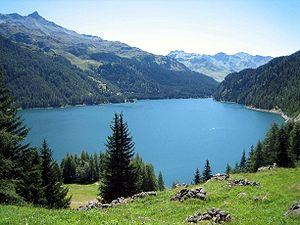
Le lac de Marmorera est un lac alpin artificiel, situé sur le col du Julier, dans la commune de Marmorera, en Suisse.